Wallaby Jim of the Islands

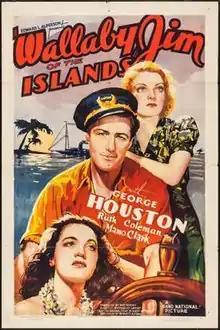
Theatrical release poster

Wallaby Jim of the Islands is a 1937 American adventure film directed by Charles Lamont and written by Bennett Cohen and Houston Branch. The film stars George F. Houston, Ruth Coleman, Douglas Walton, Wilhelm von Brincken, Mamo Clark, and Colin Campbell. The film was released on December 17, 1937, by Grand National Films Inc., a poverty-row studio.